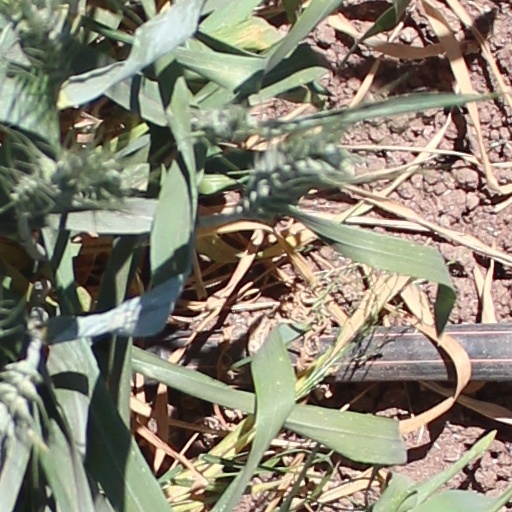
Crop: wheat